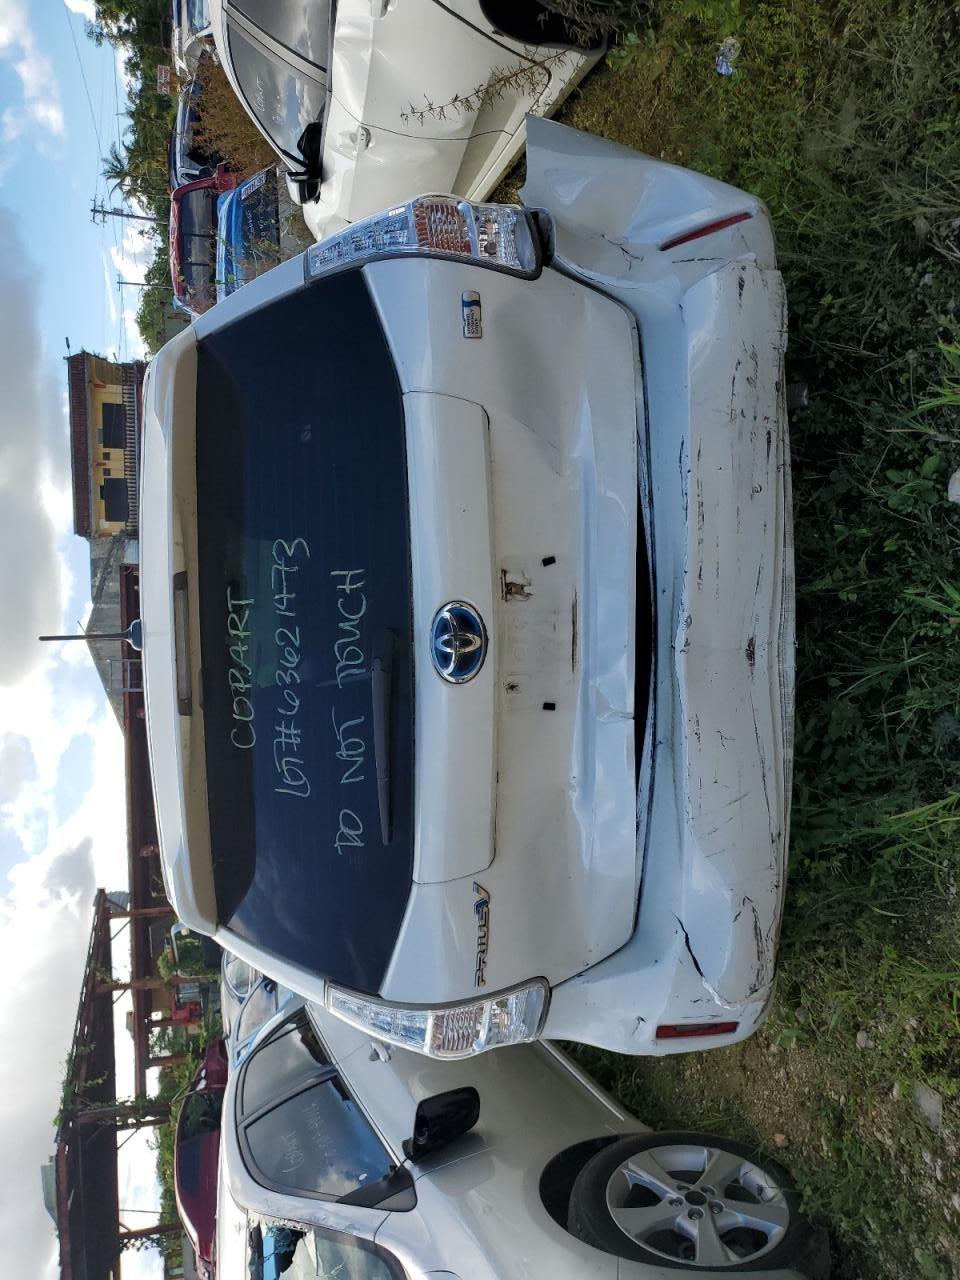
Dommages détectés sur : aile arrière droite, aile arrière gauche, malle, feu arrière droit, feu arrière gauche, pare-choc arrière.
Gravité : majeur